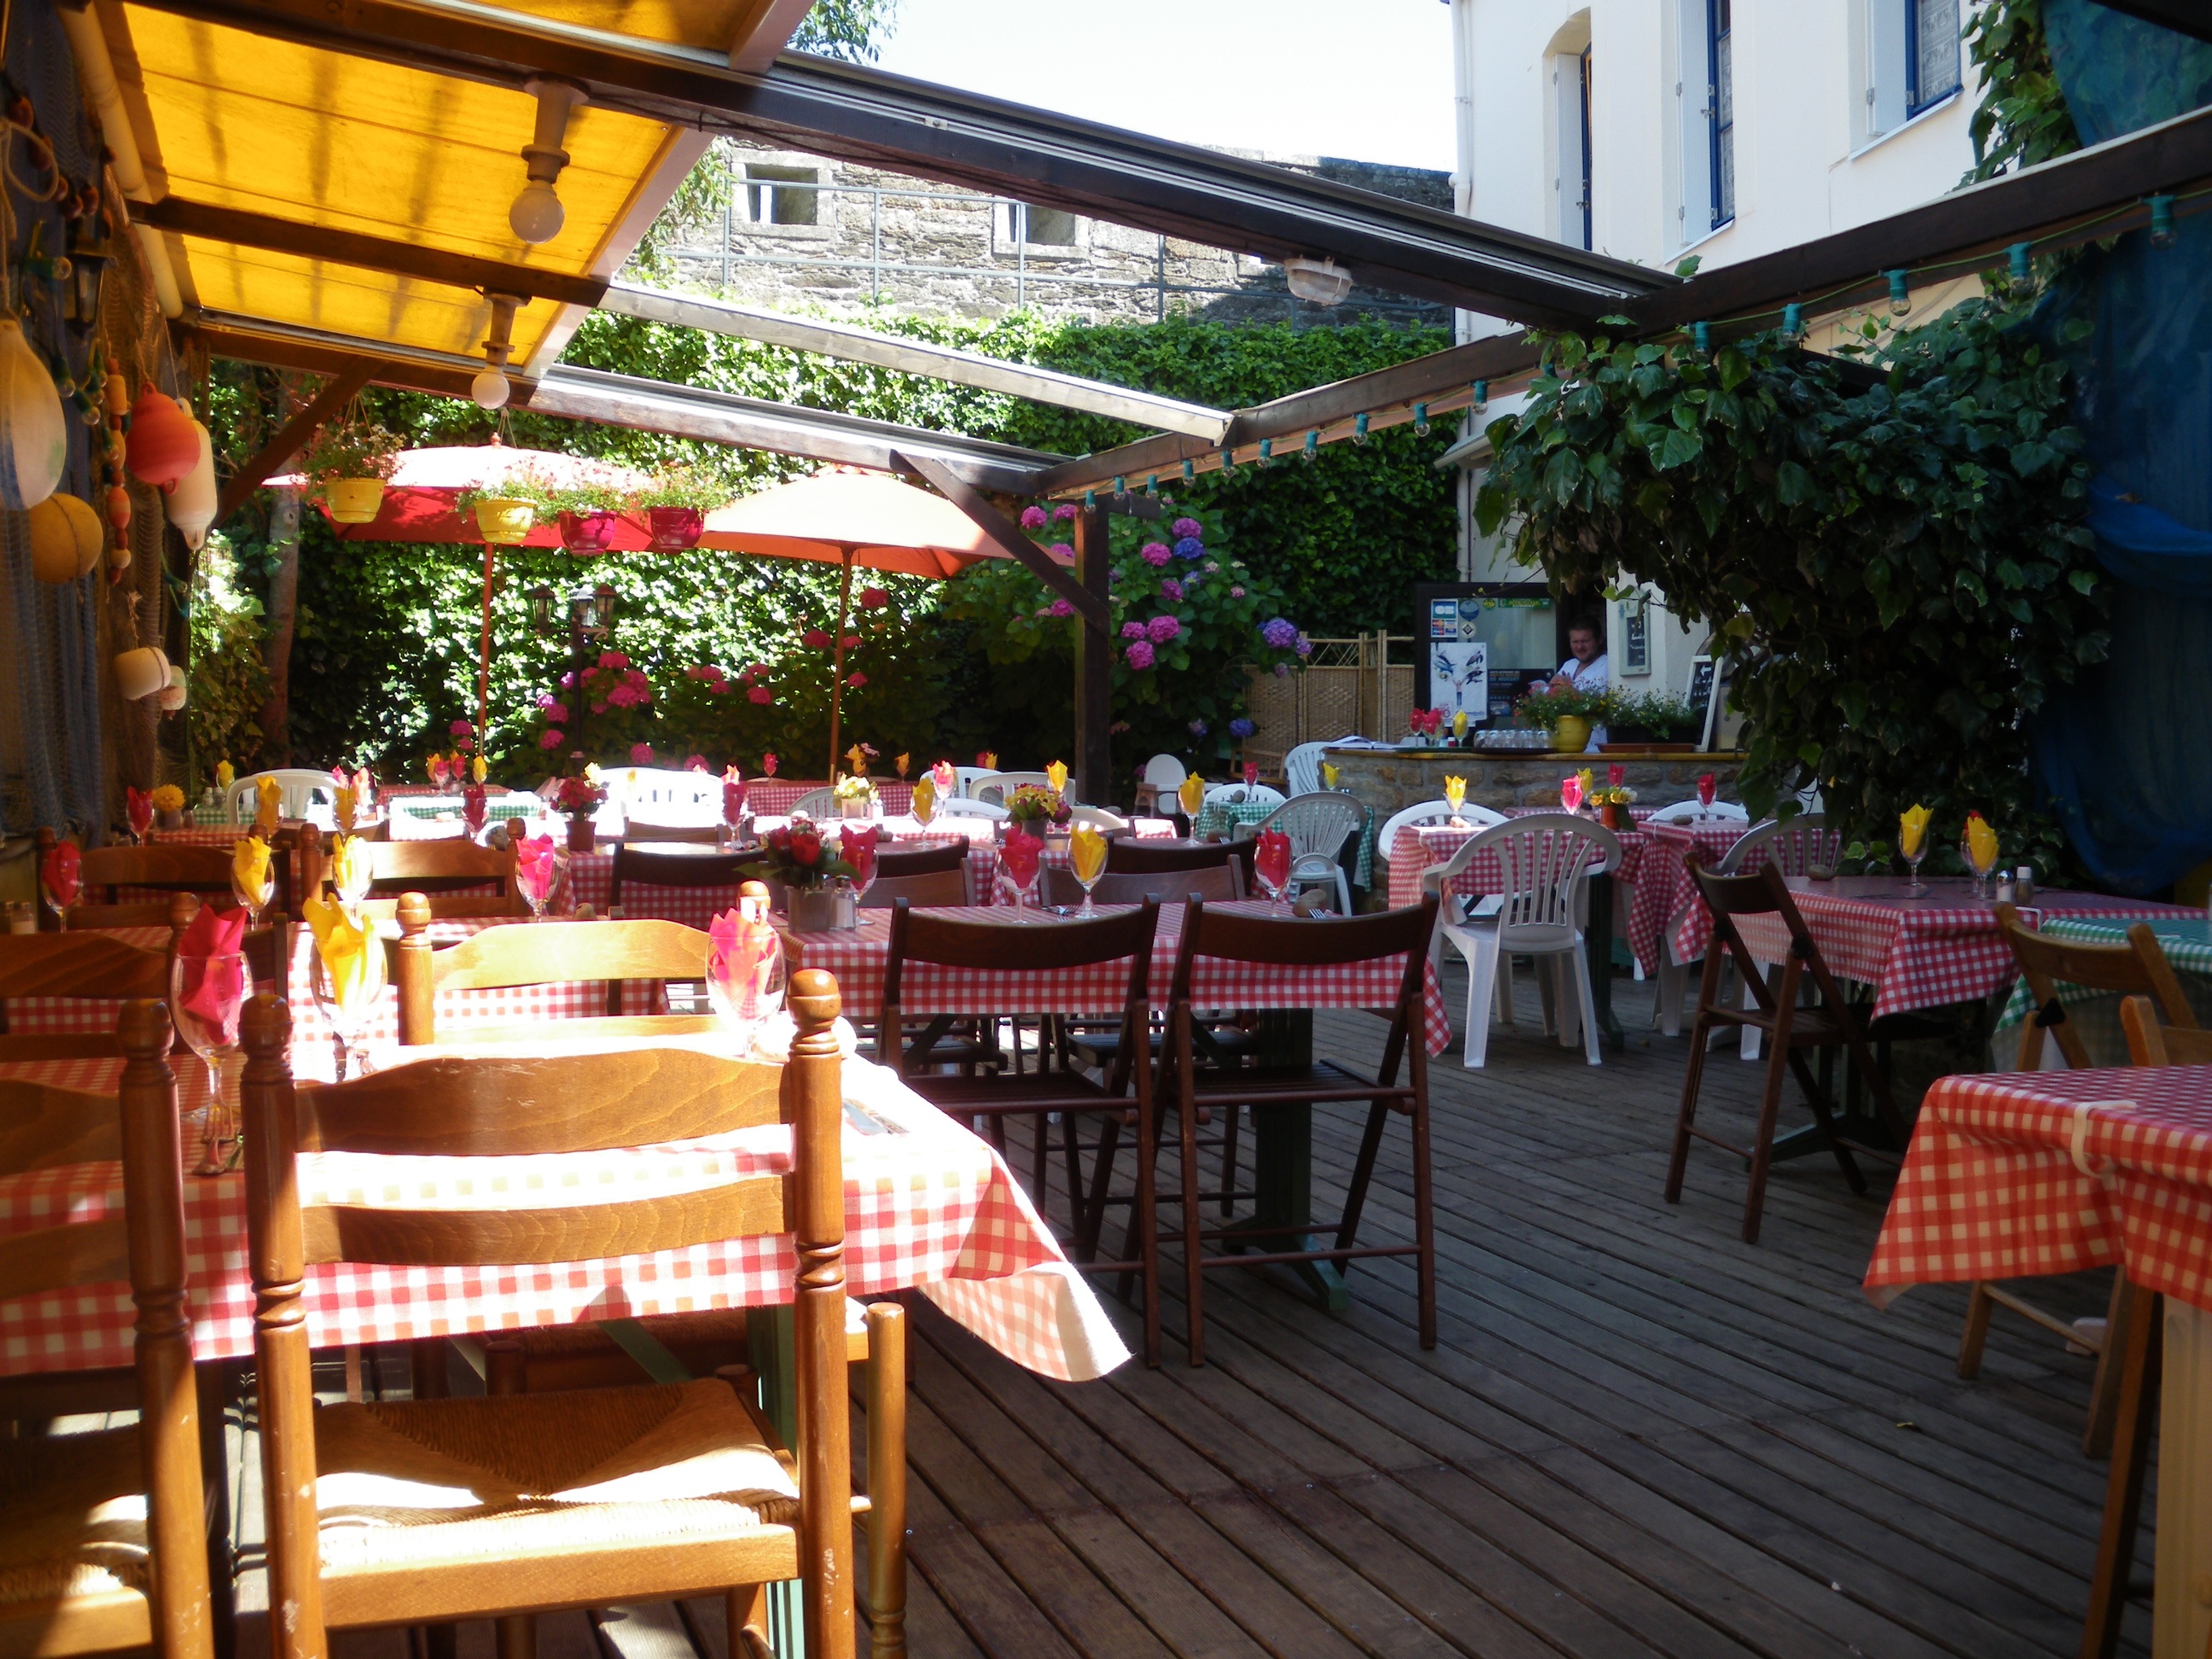
table, outdoor, cafe, restaurant, france, meal, ambiance, resort, dining